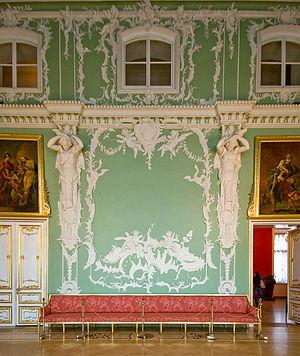
LA GRANDE SALLE L'intérieur était décoré dans les anné es 1750 selon le projet de l'architecte F. B.Rastrelli qui ne fini pas son travail. Le plafon représente la composition picturale dessinée par les peintres italiens Giuseppe Valeriani (la partie centrale) et Antonio Peresinotti. Les dessus-de-porte turent créés par un peintre inconnu et présentent l'histoire d'Enée. La restauration de la salle avait lieu (avec des intervalles) en 1993-2003. English and French description is OCR'ed, feel free to fix
Le palais Stroganov, construit par Bartolomeo Rastrelli en 1753-1754, se trouve au N°17 perspective Nevski à Saint-Pétersbourg, à l'angle du quai de la Moïka. C'est un monument du baroque tardif russe.